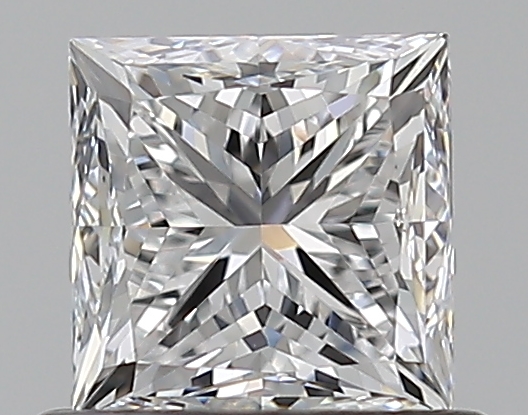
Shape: princess
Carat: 0.7
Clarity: VVS2
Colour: E
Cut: GD
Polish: VG
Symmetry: VG
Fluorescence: F
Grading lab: GIA
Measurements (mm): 4.6 x 4.56 x 3.61